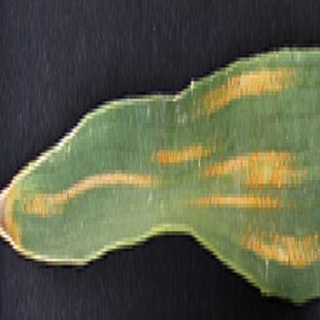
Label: wheat_yellow_rust